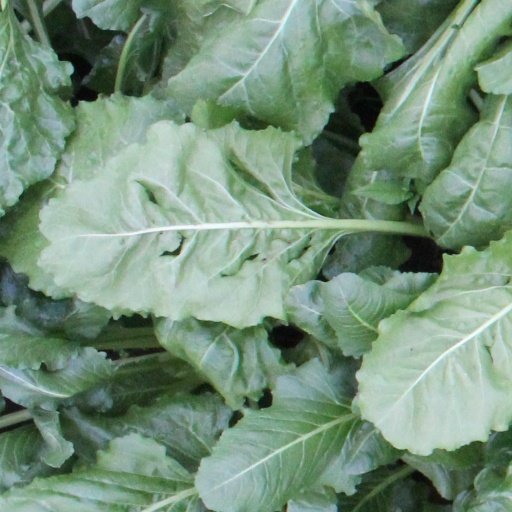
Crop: sugar beet